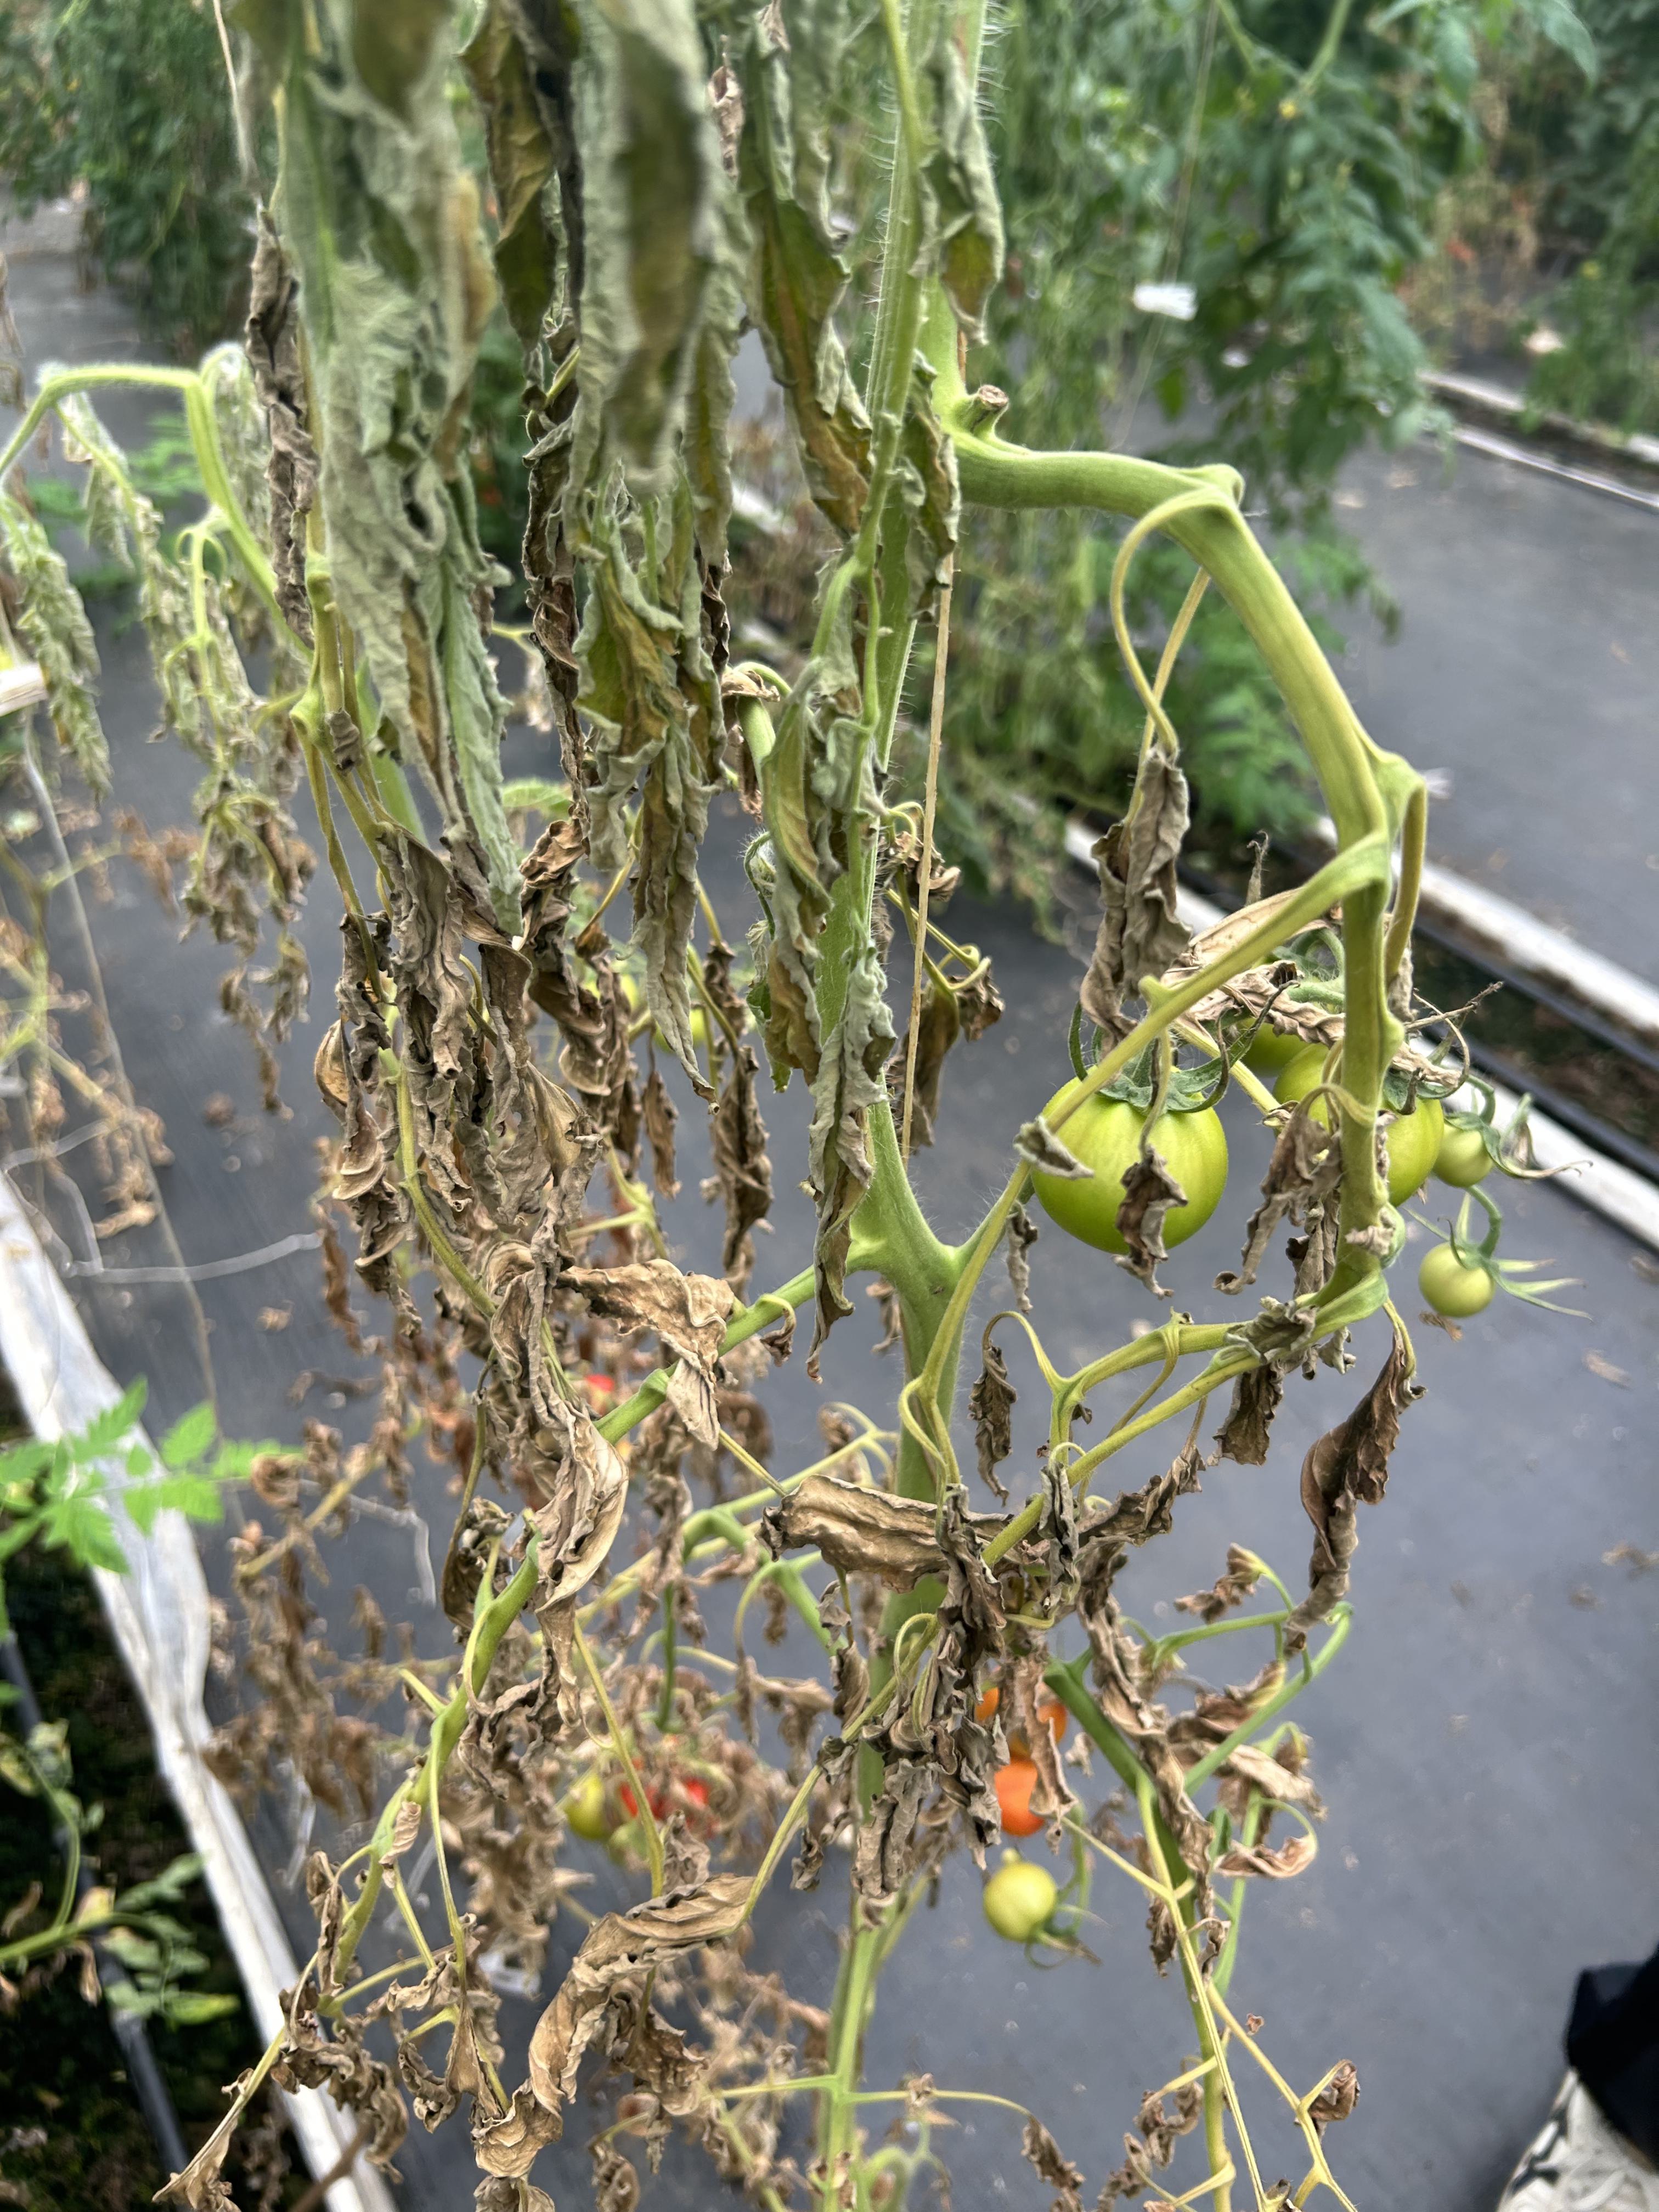
Disease: Wilt